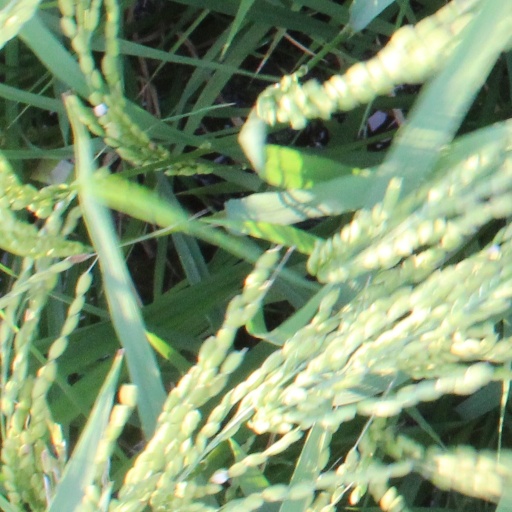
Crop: rice